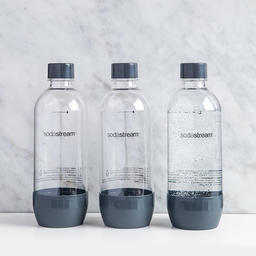
Label: plastic